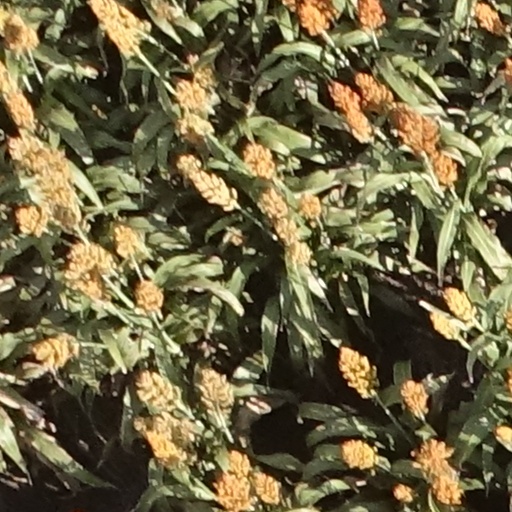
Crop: sorghum